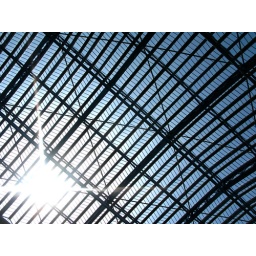
Often the last thing I see before jumping in the train back to Holland. St. Pancras Station is beautifully renovated.